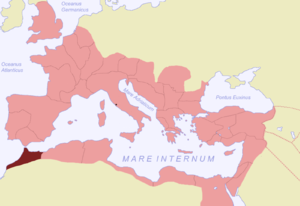
Mauretanien (antikken)
Romerriget med Mauretanien Tingitana markeret med mørkerødt
Mauretanien var et kongedømme og en gammel betegnelse for den vestlige romerske provins Africa. Mauretanien blev opkaldt efter maurerne, der beboede området. Maurerne var et folk i berberfamilien. Mauretanien kom under romersk herredømme omkring 50 f.Kr. Mauretanien dækkede hele Marokkos, Algeriets og Tunesiens middelshavskyst. Siden blev kongedømmet opdelt i to provinser: Mauretania Tingitana, opkaldt efter hovedstaden Tingis, dækkende det nuværende Marokko og Mauretania Caesariensis, dækkende det nuværende vestlige og centrale Algeriet til Kabylien.